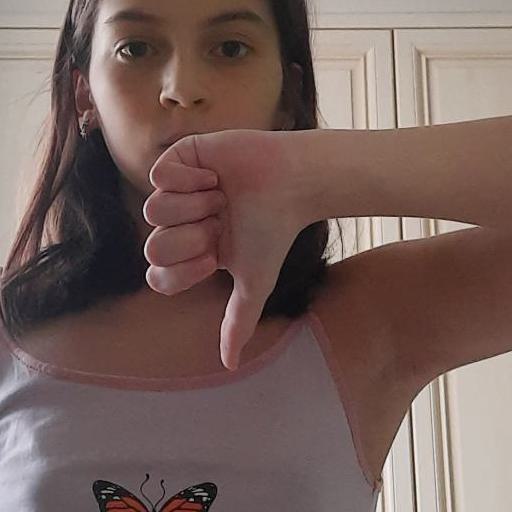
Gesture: dislike